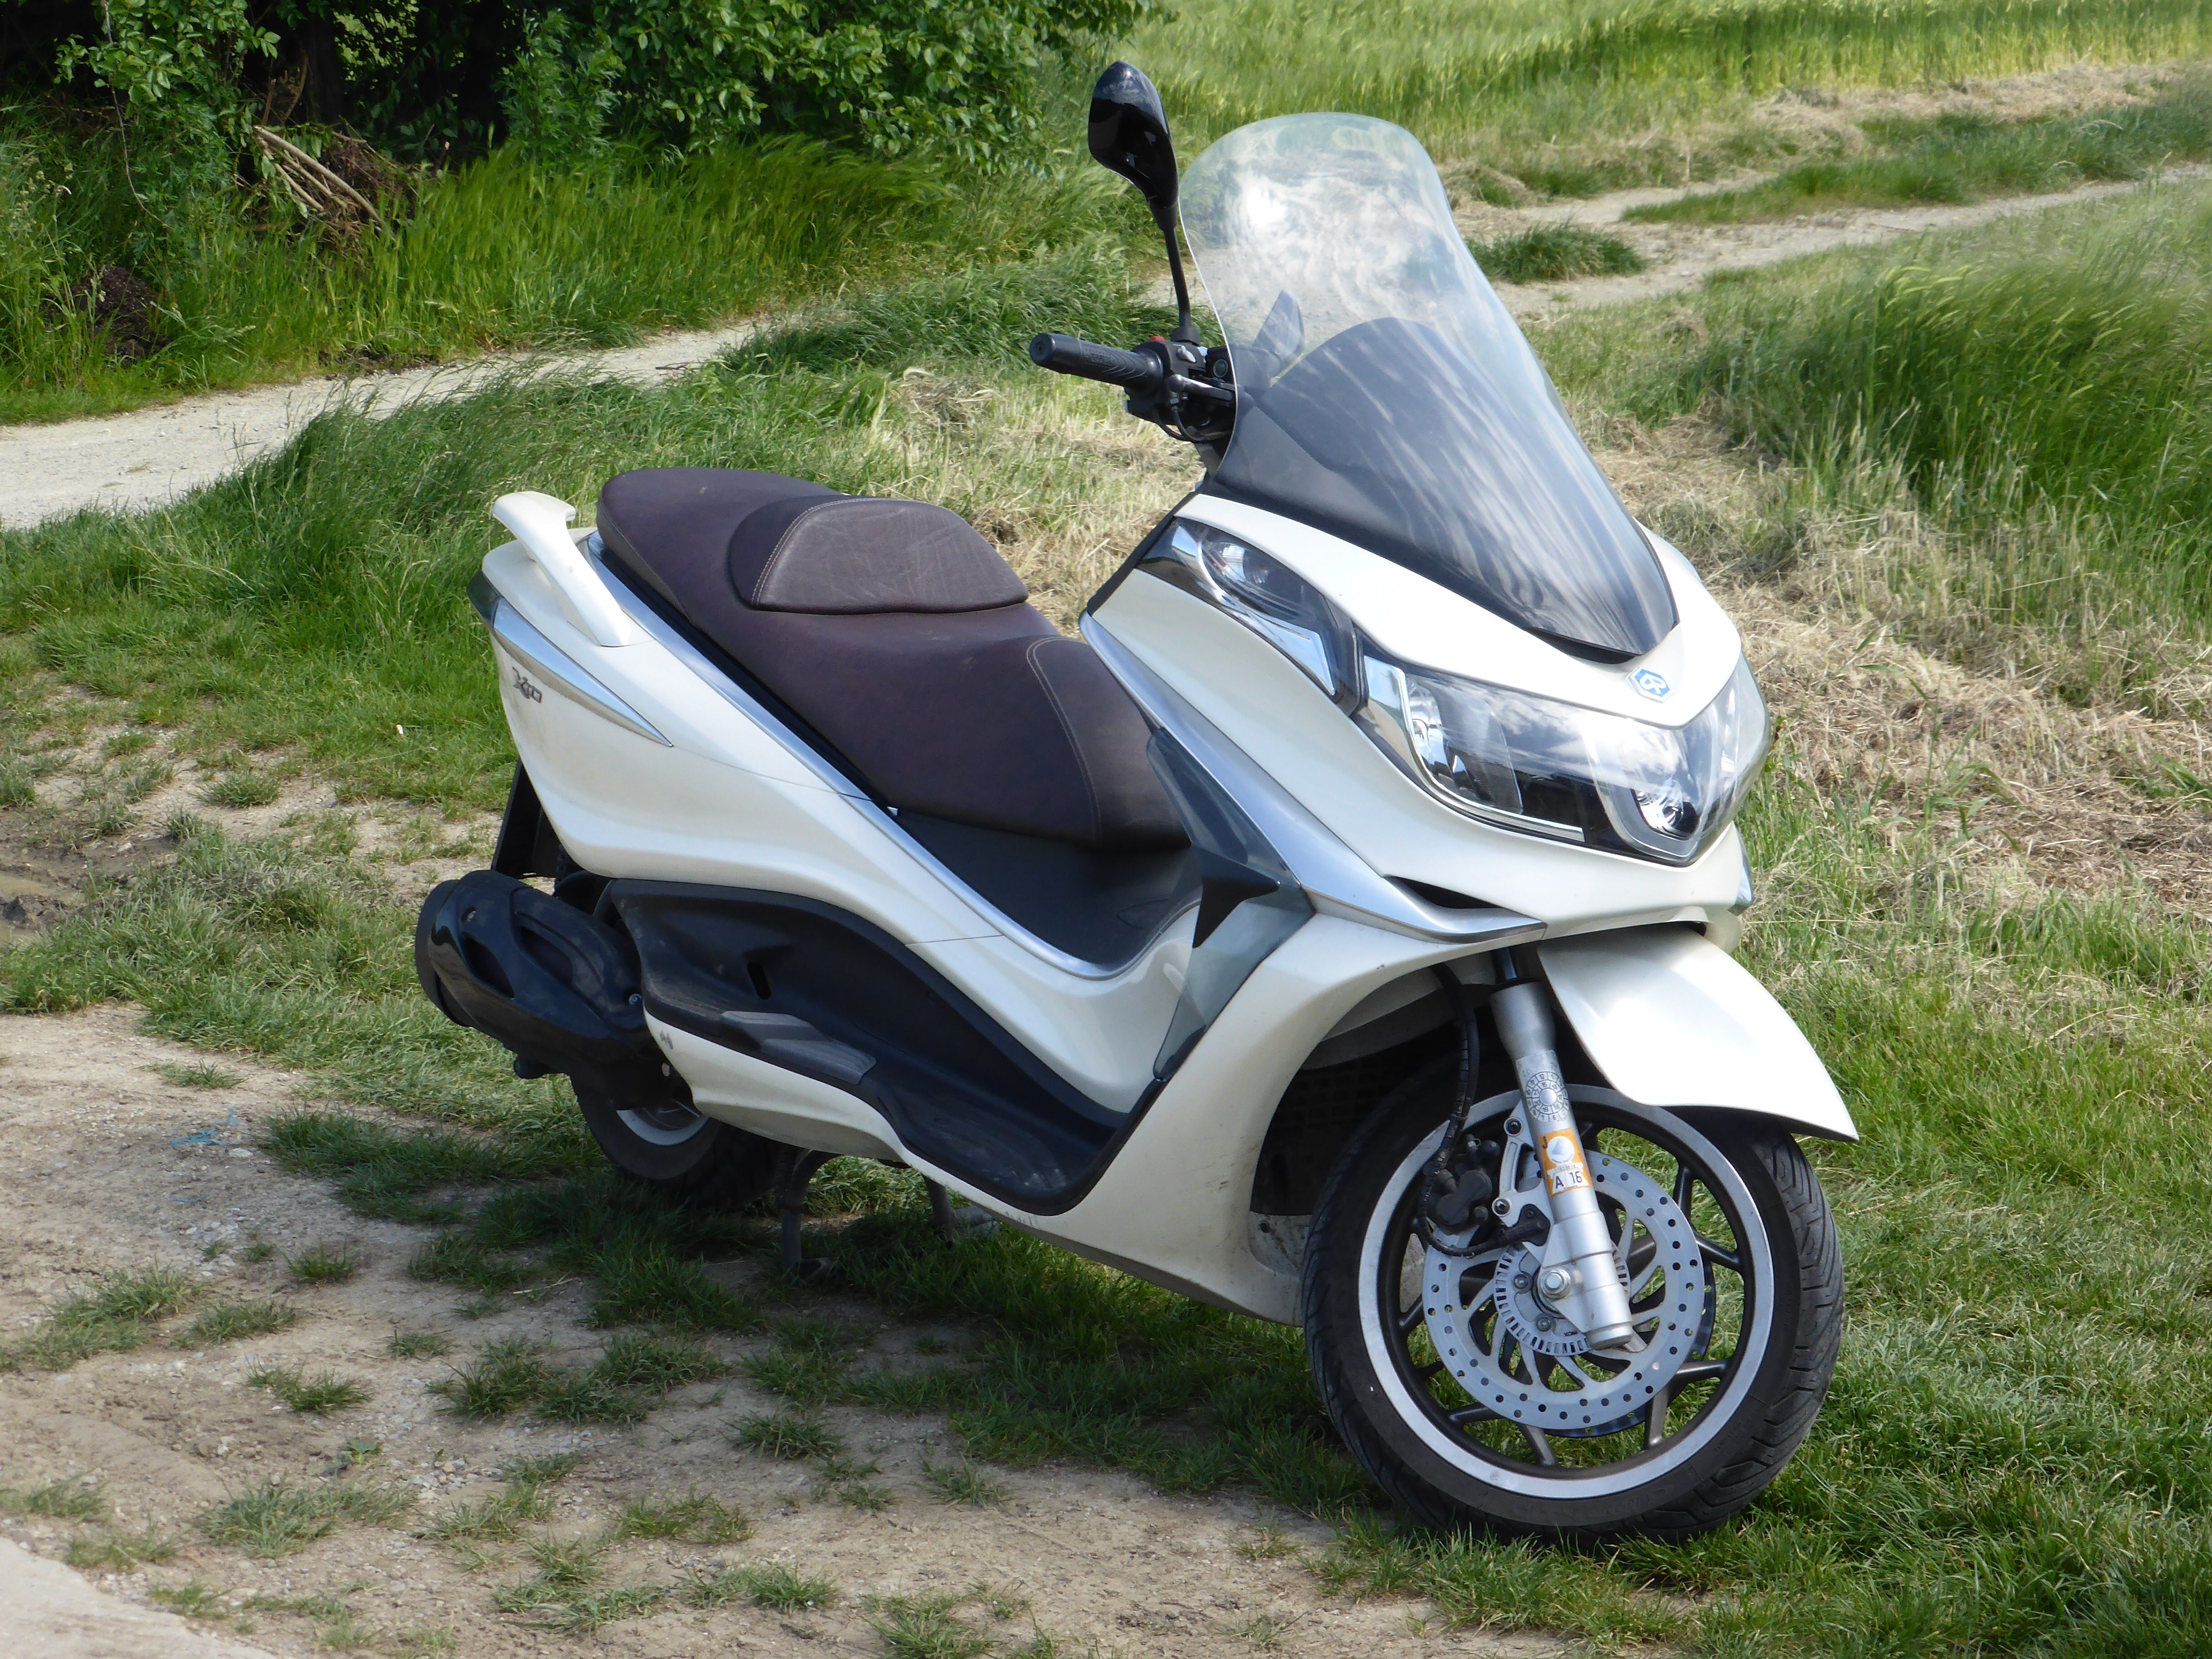
traffic, car, wheel, old, summer, transport, red, vehicle, motorcycle, drive, machine, nostalgia, moped, spokes, scooter, motor, handlebars, oldtimer, bikes, suzuki, classic, roller, motorcycles, kawasaki, biker, harley, exhaust, two wheeled vehicle, cruiser, mature, motorcycling, kreidler, means of transport, krad, front wheel, lightweight construction, mopeds, mechano hog, gsx r, automobile make, automotive exterior